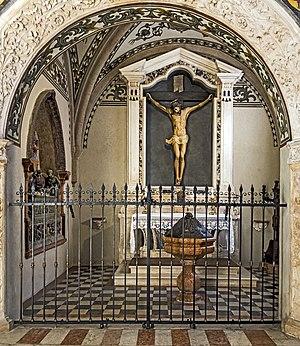
L'église Sant'Anastasia est une église gothique dominicaine située dans la vieille ville de Vérone en Italie, près du pont de pierre.